Marie-Antoine Carême

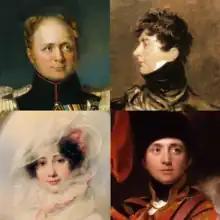
head and shoulders portraits of three early 19th-century men and one woman, all white and fairly young

After briefly working in Austria and England for Lord Stewart, the British ambassador to Vienna, Carême decided to take up the tsar's offer, and he went by sea to St Petersburg in mid-1819. The timing was unfortunate for him: as he arrived, the tsar was leaving for a forty-day visit to Archangel. In his absence, Carême spent time exploring the architecture of St Petersburg, which he found inspiring"the most beautiful city in the world". Otherwise, by the time the tsar returned, Carême was disenchanted with Russia, its food and the arrangements at the court. He left at the end of August.